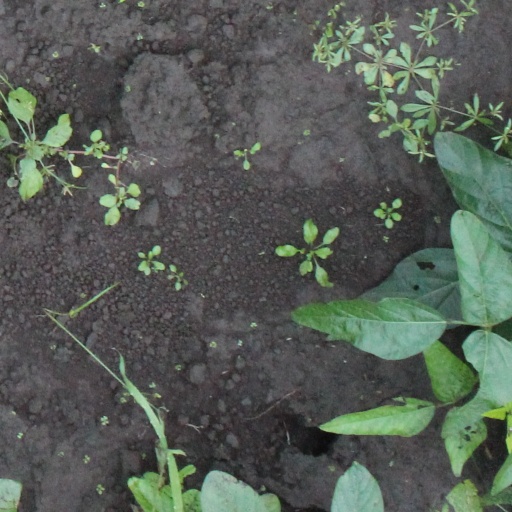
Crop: soybean